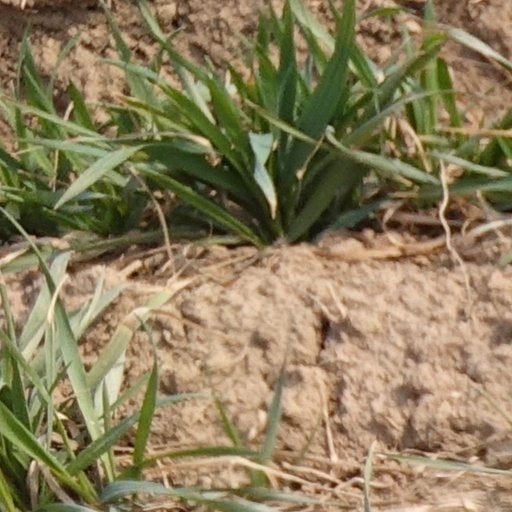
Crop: wheat